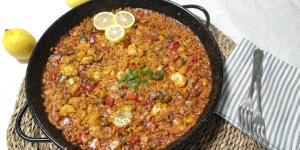
arroz con bacalao y gambas